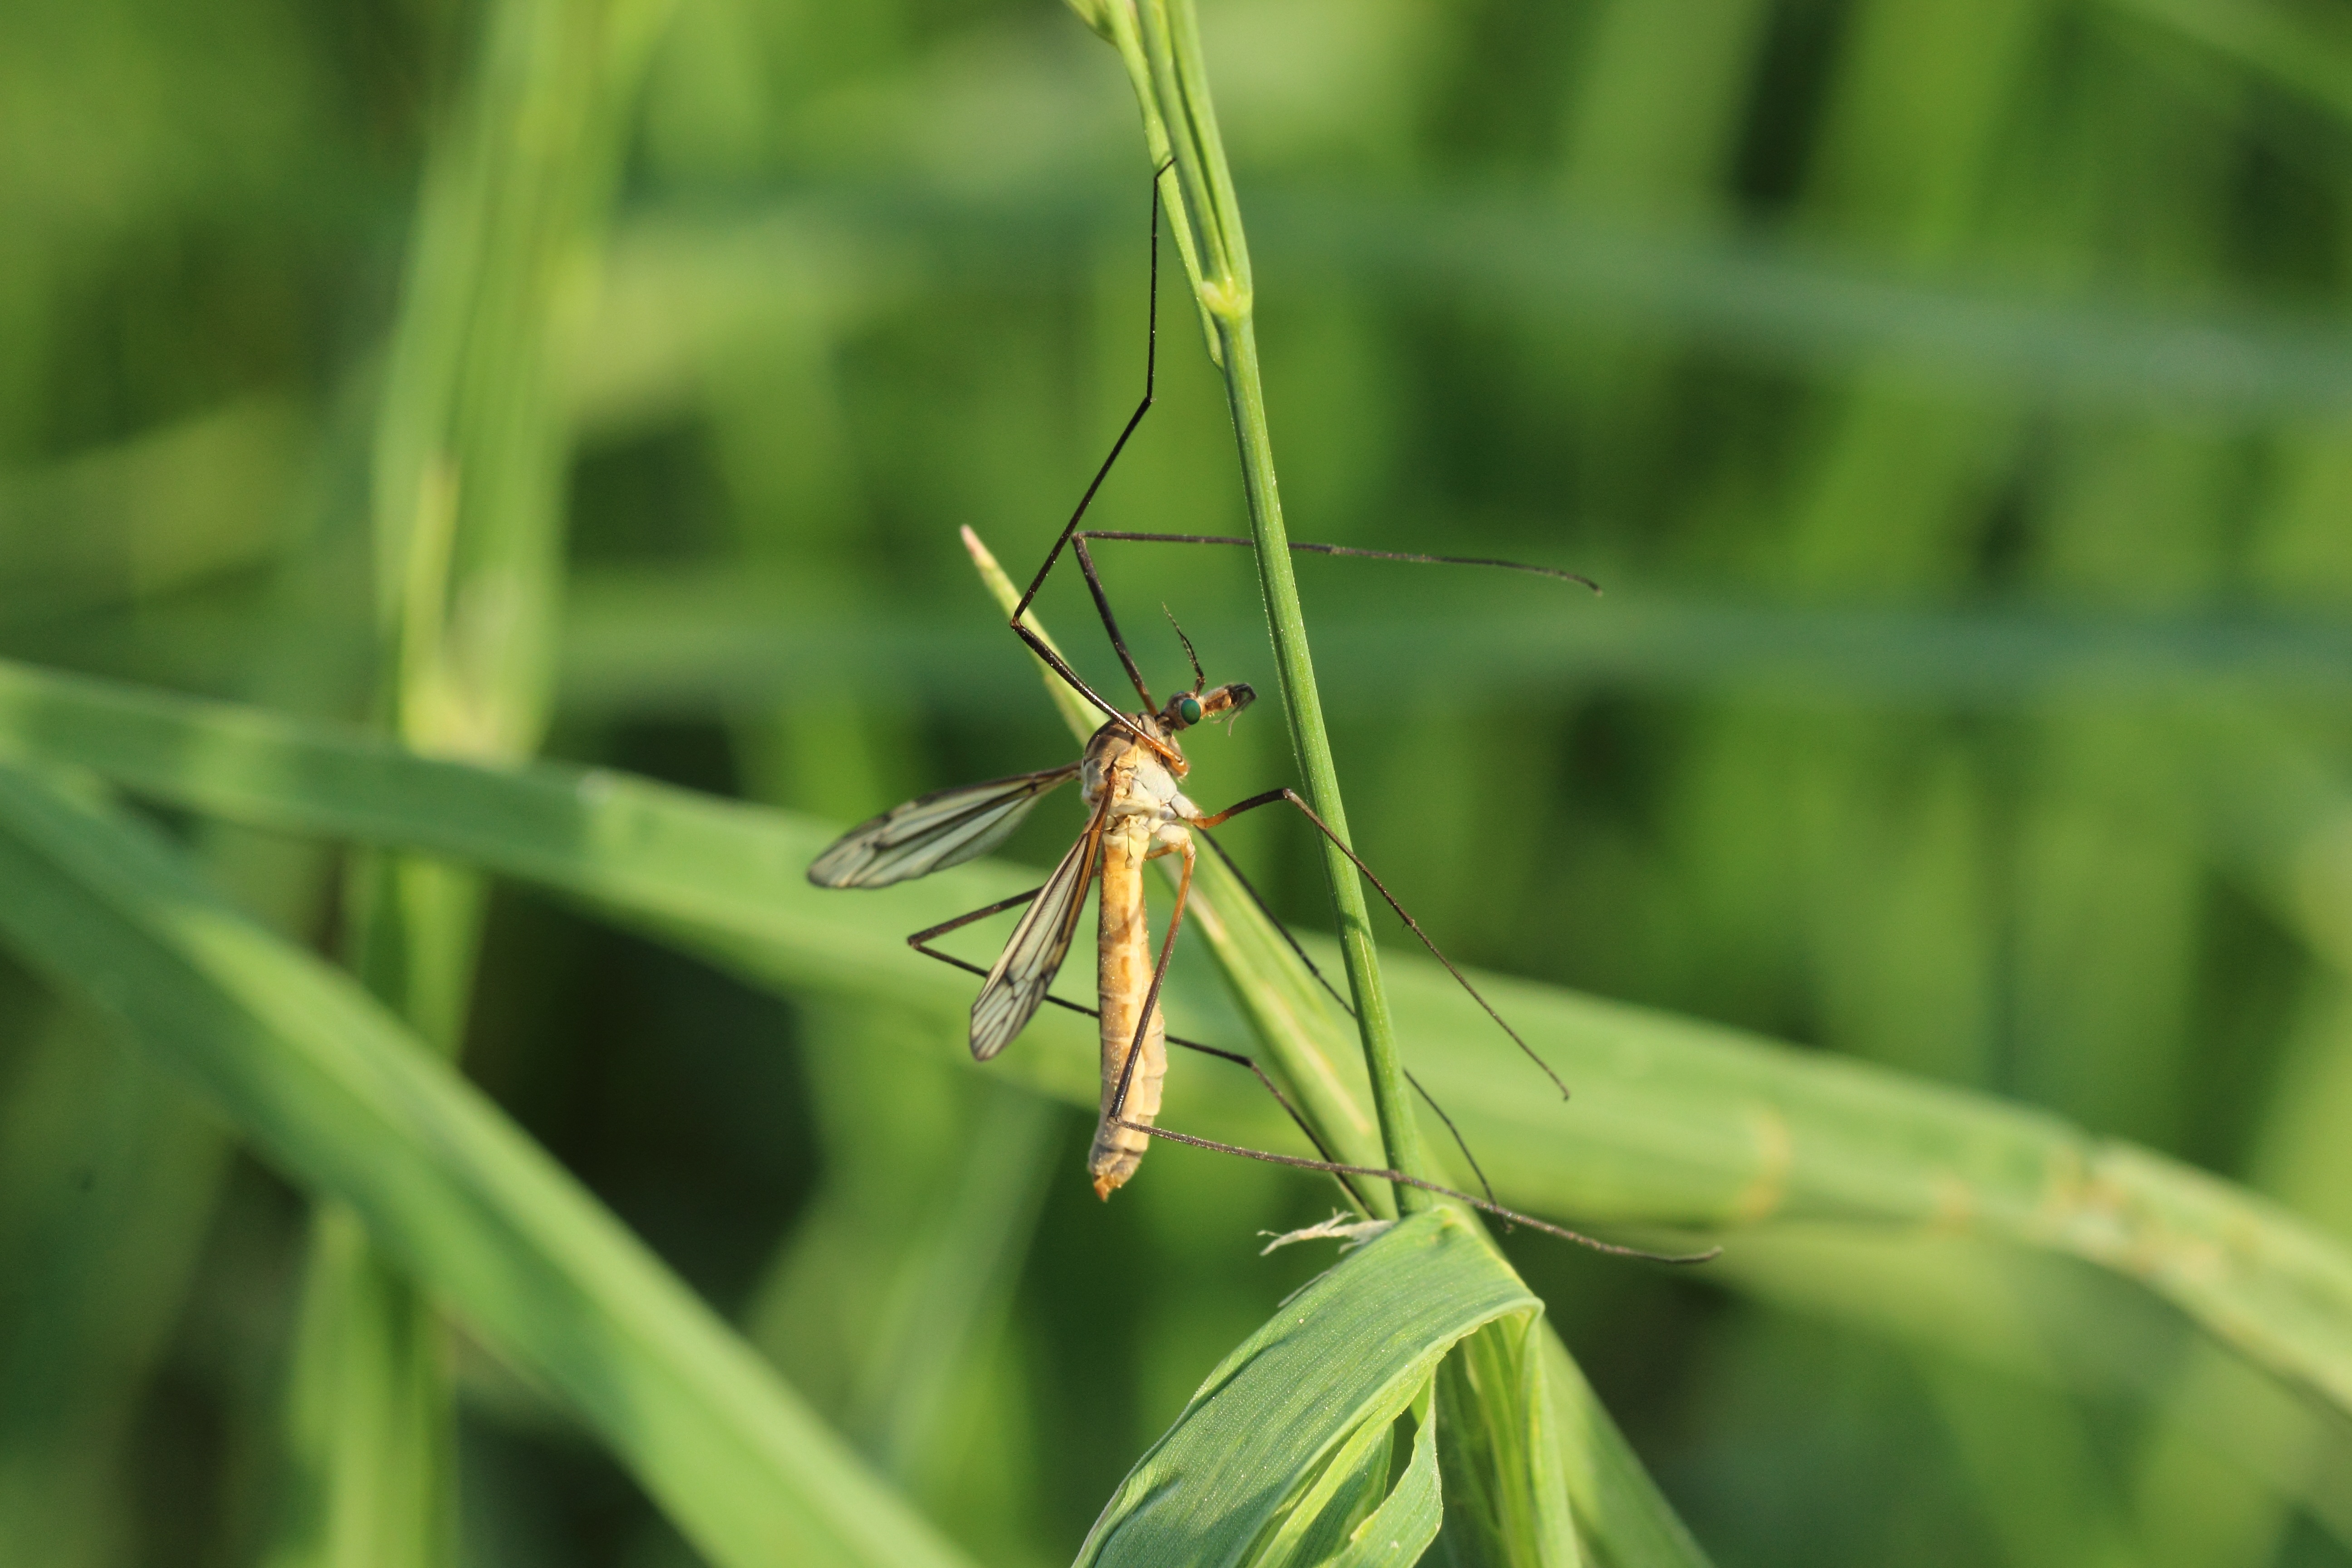
nature, grass, wing, meadow, prairie, flower, fly, spring, green, insect, macro, close, fauna, invertebrate, close up, mantis, damselfly, grasshopper, macro photography, arthropod, schnake, grass family, plant stem, net winged insects, cricket like insect